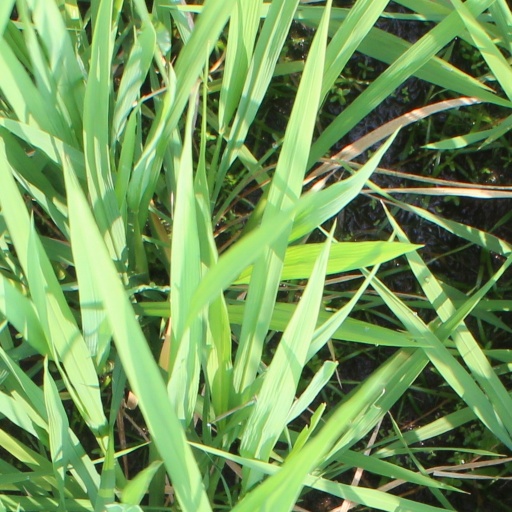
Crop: rice